Vera Stanley Alder

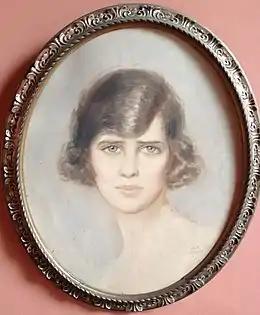
Elizabeth Countess of Toering-Jettenbach, pastel painting by Vera Stanley-Alder

Vera had a successful career as a portrait painter using both oil paints and pastels. In 1923, for example, she exhibited portraits of Lady Douglas, Lady Poynter, and Princess Tatiana Wiazemsky (granddaughter of Harry Gordon Selfridge) at the Lyceum club in Paris where she had a studio. In 1926 she exhibited portraits of Lady Beaverbrook and others in London, and in 1927 she exhibited at the Cercle Nautique in Cannes portraits of Princess Elizabeth of Greece and Denmark, Baron de Saint-Marc and the actor and cricketer Aubrey Smith. She became a vegetarian and wrote seven books, one of which ("From the Mundane to the Magnificent") she described as a "spiritual autobiography." Her books have been translated into several languages.